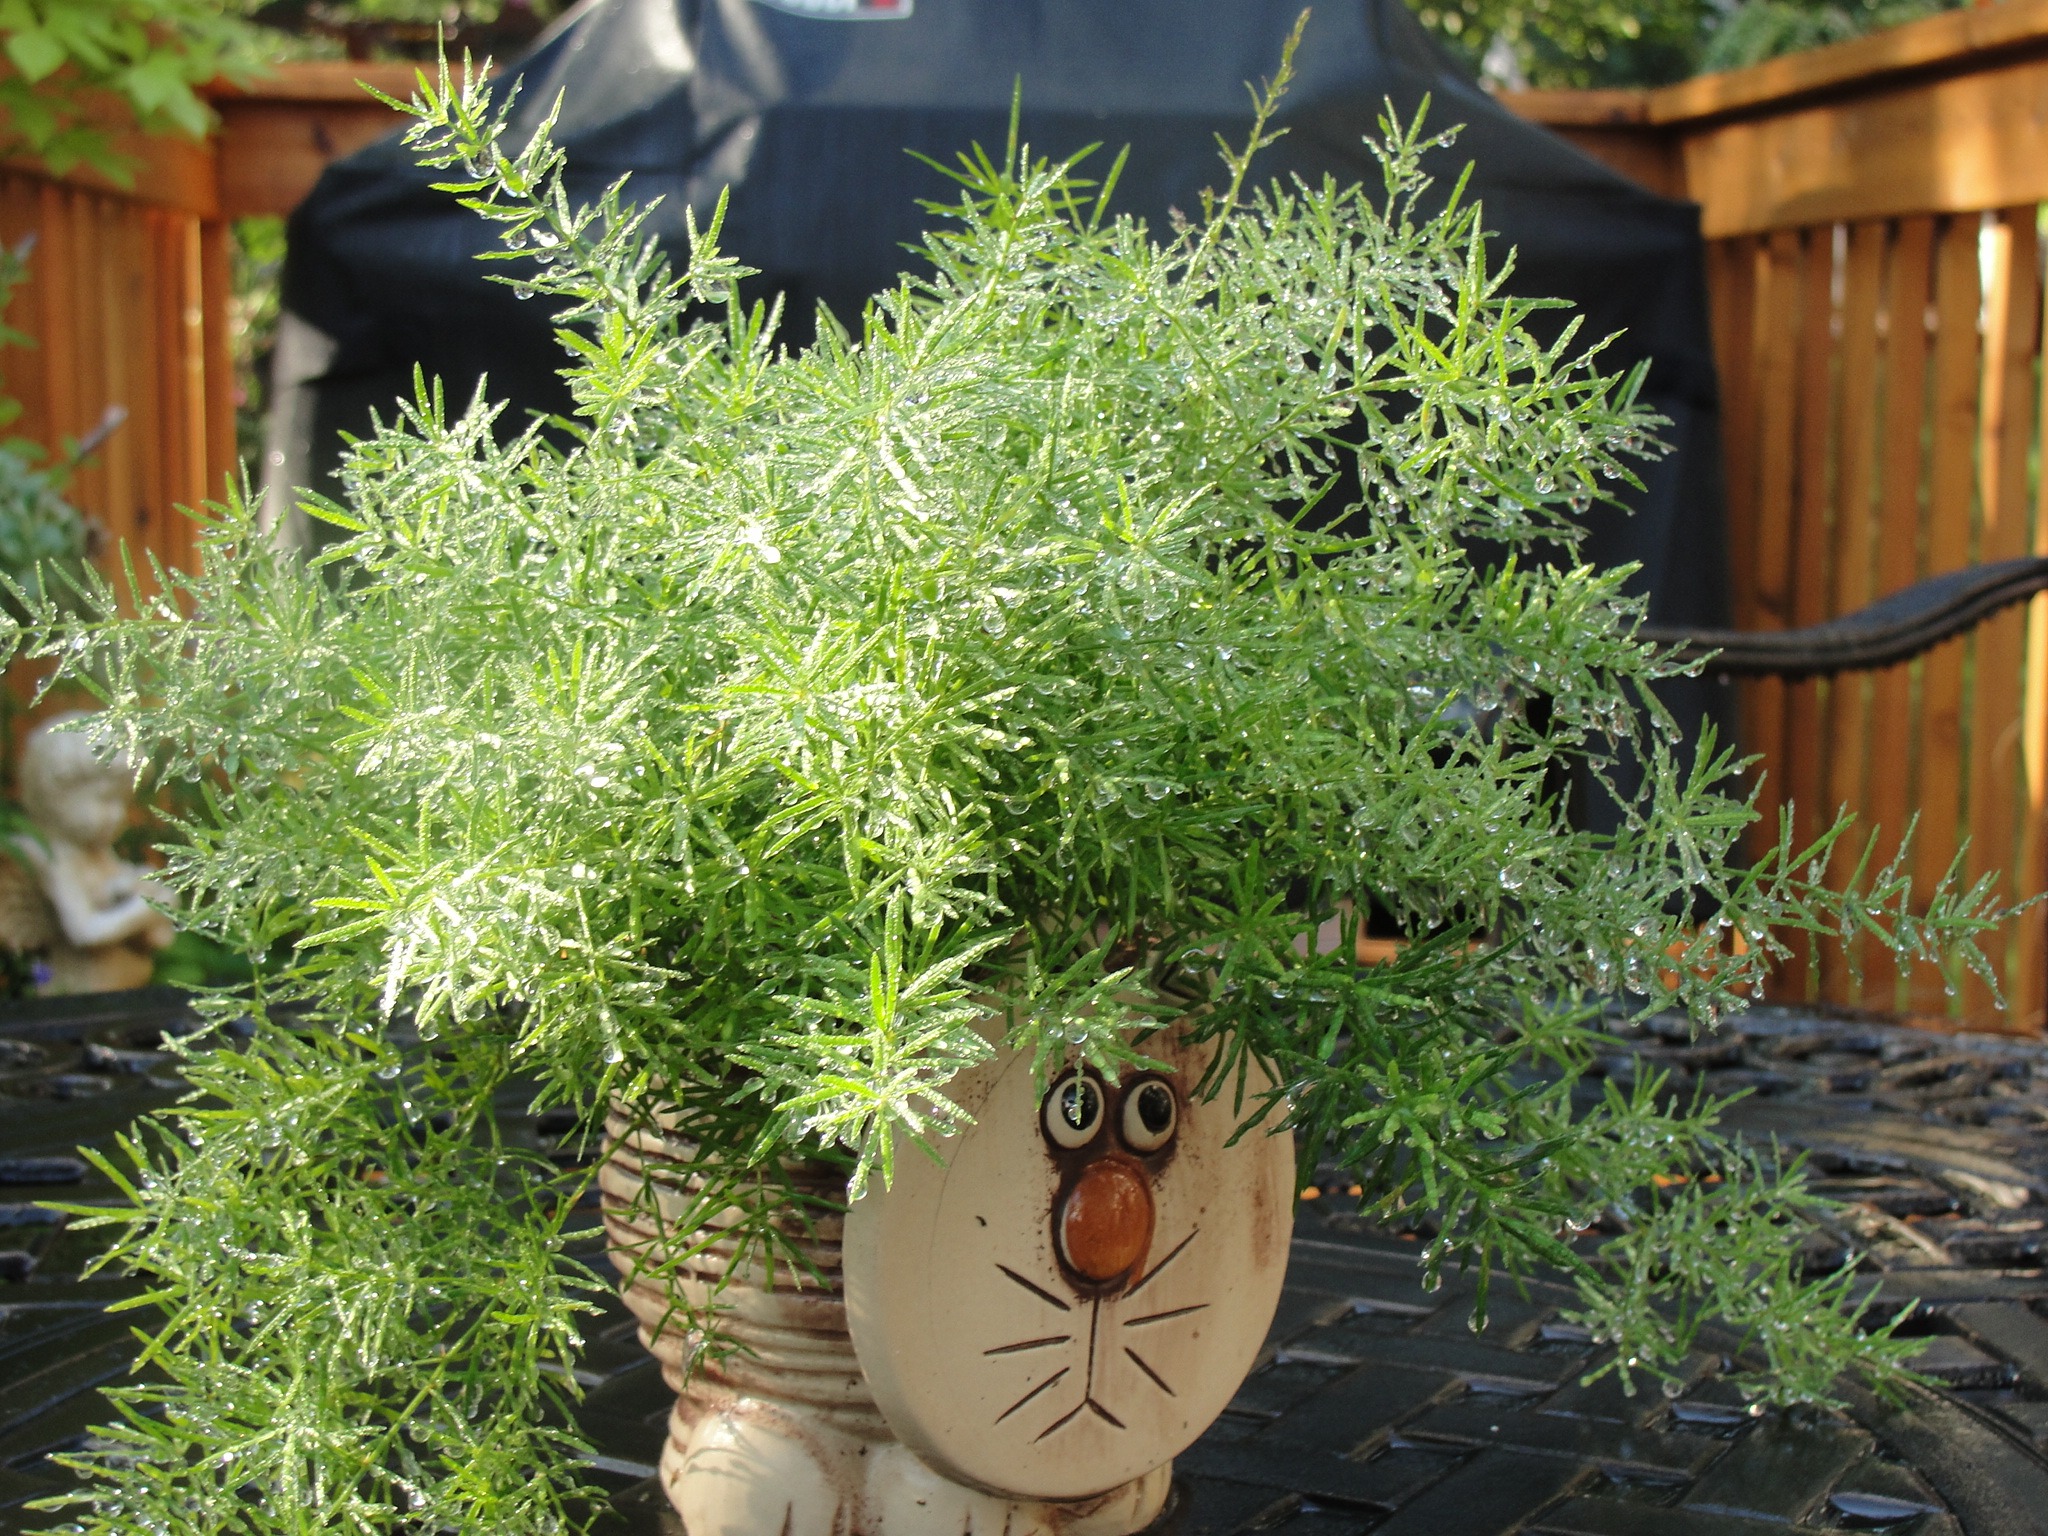
tree, water, plant, flower, pot, green, herb, cat, botany, garden, houseplant, shrub, yard, shimmer, rosemary, rainfall, cannabis, flowering plant, land plant, fines herbes